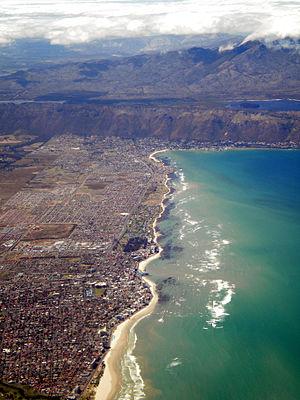
Strand est une station balnéaire d'Afrique du Sud située dans la province du Cap-Occidental. Elle est rattachée à la métropole du Cap.